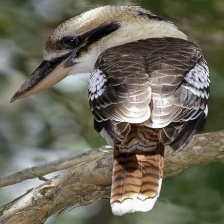
Species: KOOKABURRA
Scientific name: DACELO